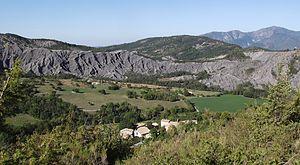
Le village d'Archail, un versant de badlands (terres noires)
Archail est une commune française, située dans le département des Alpes-de-Haute-Provence en région Provence-Alpes-Côte d'Azur.